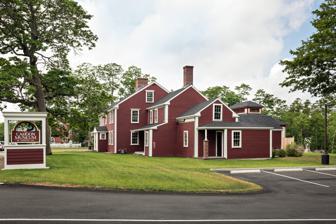
Building: Cahoon Museum of American Art
Country: United States of America
Year built: 1984
Museum in Cotuit, Massachusetts, US Cahoon Museum The Cahoon Museum of American Art is an art museum located in Cotuit, Massachusetts . It features fine art, folk art and American art from the 1800s through the present.  Public programs include a series of annual changing exhibitions, tours, artist's talks and workshops, and family activities. History The Museum's Historical building was completed between 1775–1782 by Zenas Crocker. Through its years it has been used as a home, a tavern, an art studio/ gallery, and renovated back into home. It is one of six Crocker homes situated off RTE 28 in present day Cotuit, Massachusetts. The museum was founded in 1982 by Cotuit art collector, Rosemary Rapp. In 1945, artists Ralph Cahoon and Martha A Farham Cahoon bought the house, and used the lower level of their home as their gallery and studio . The couple had one child in 1935 whom they named Franz. The Cahoons rose in popularity in the 1950s and credited their fame to Joan Whitney Payson , an American heiress, businesswomen, philanthropist, and art collector. In 1982 Rosemary Rapp bought the property located at 4676 Falmouth Road, Cotuit Ma. In 1986 the Cahoon Museum was opened. The museum was extensively expanded and renovated in 2014–2015. The Museum reopened in May 2016. Collection The museum hosts an array of exhibitions each year including contemporary artists, as well as historical exhibits. The museum's collection of art continues to grow through donation and purchase. The collection includes work by Cape Cod folk artists Ralph Cahoon and Martha Cahoon , 19th century paintings by Ralph Blakelock , William Bradford , James Buttersworth , John J. Enneking , Alvan Fisher , Levi Wells Prentice and William Matthew Prior , 20th century paintings by Margaret Patterson , Daisy Hughes , Scott Prior and multiple contemporary artists. References